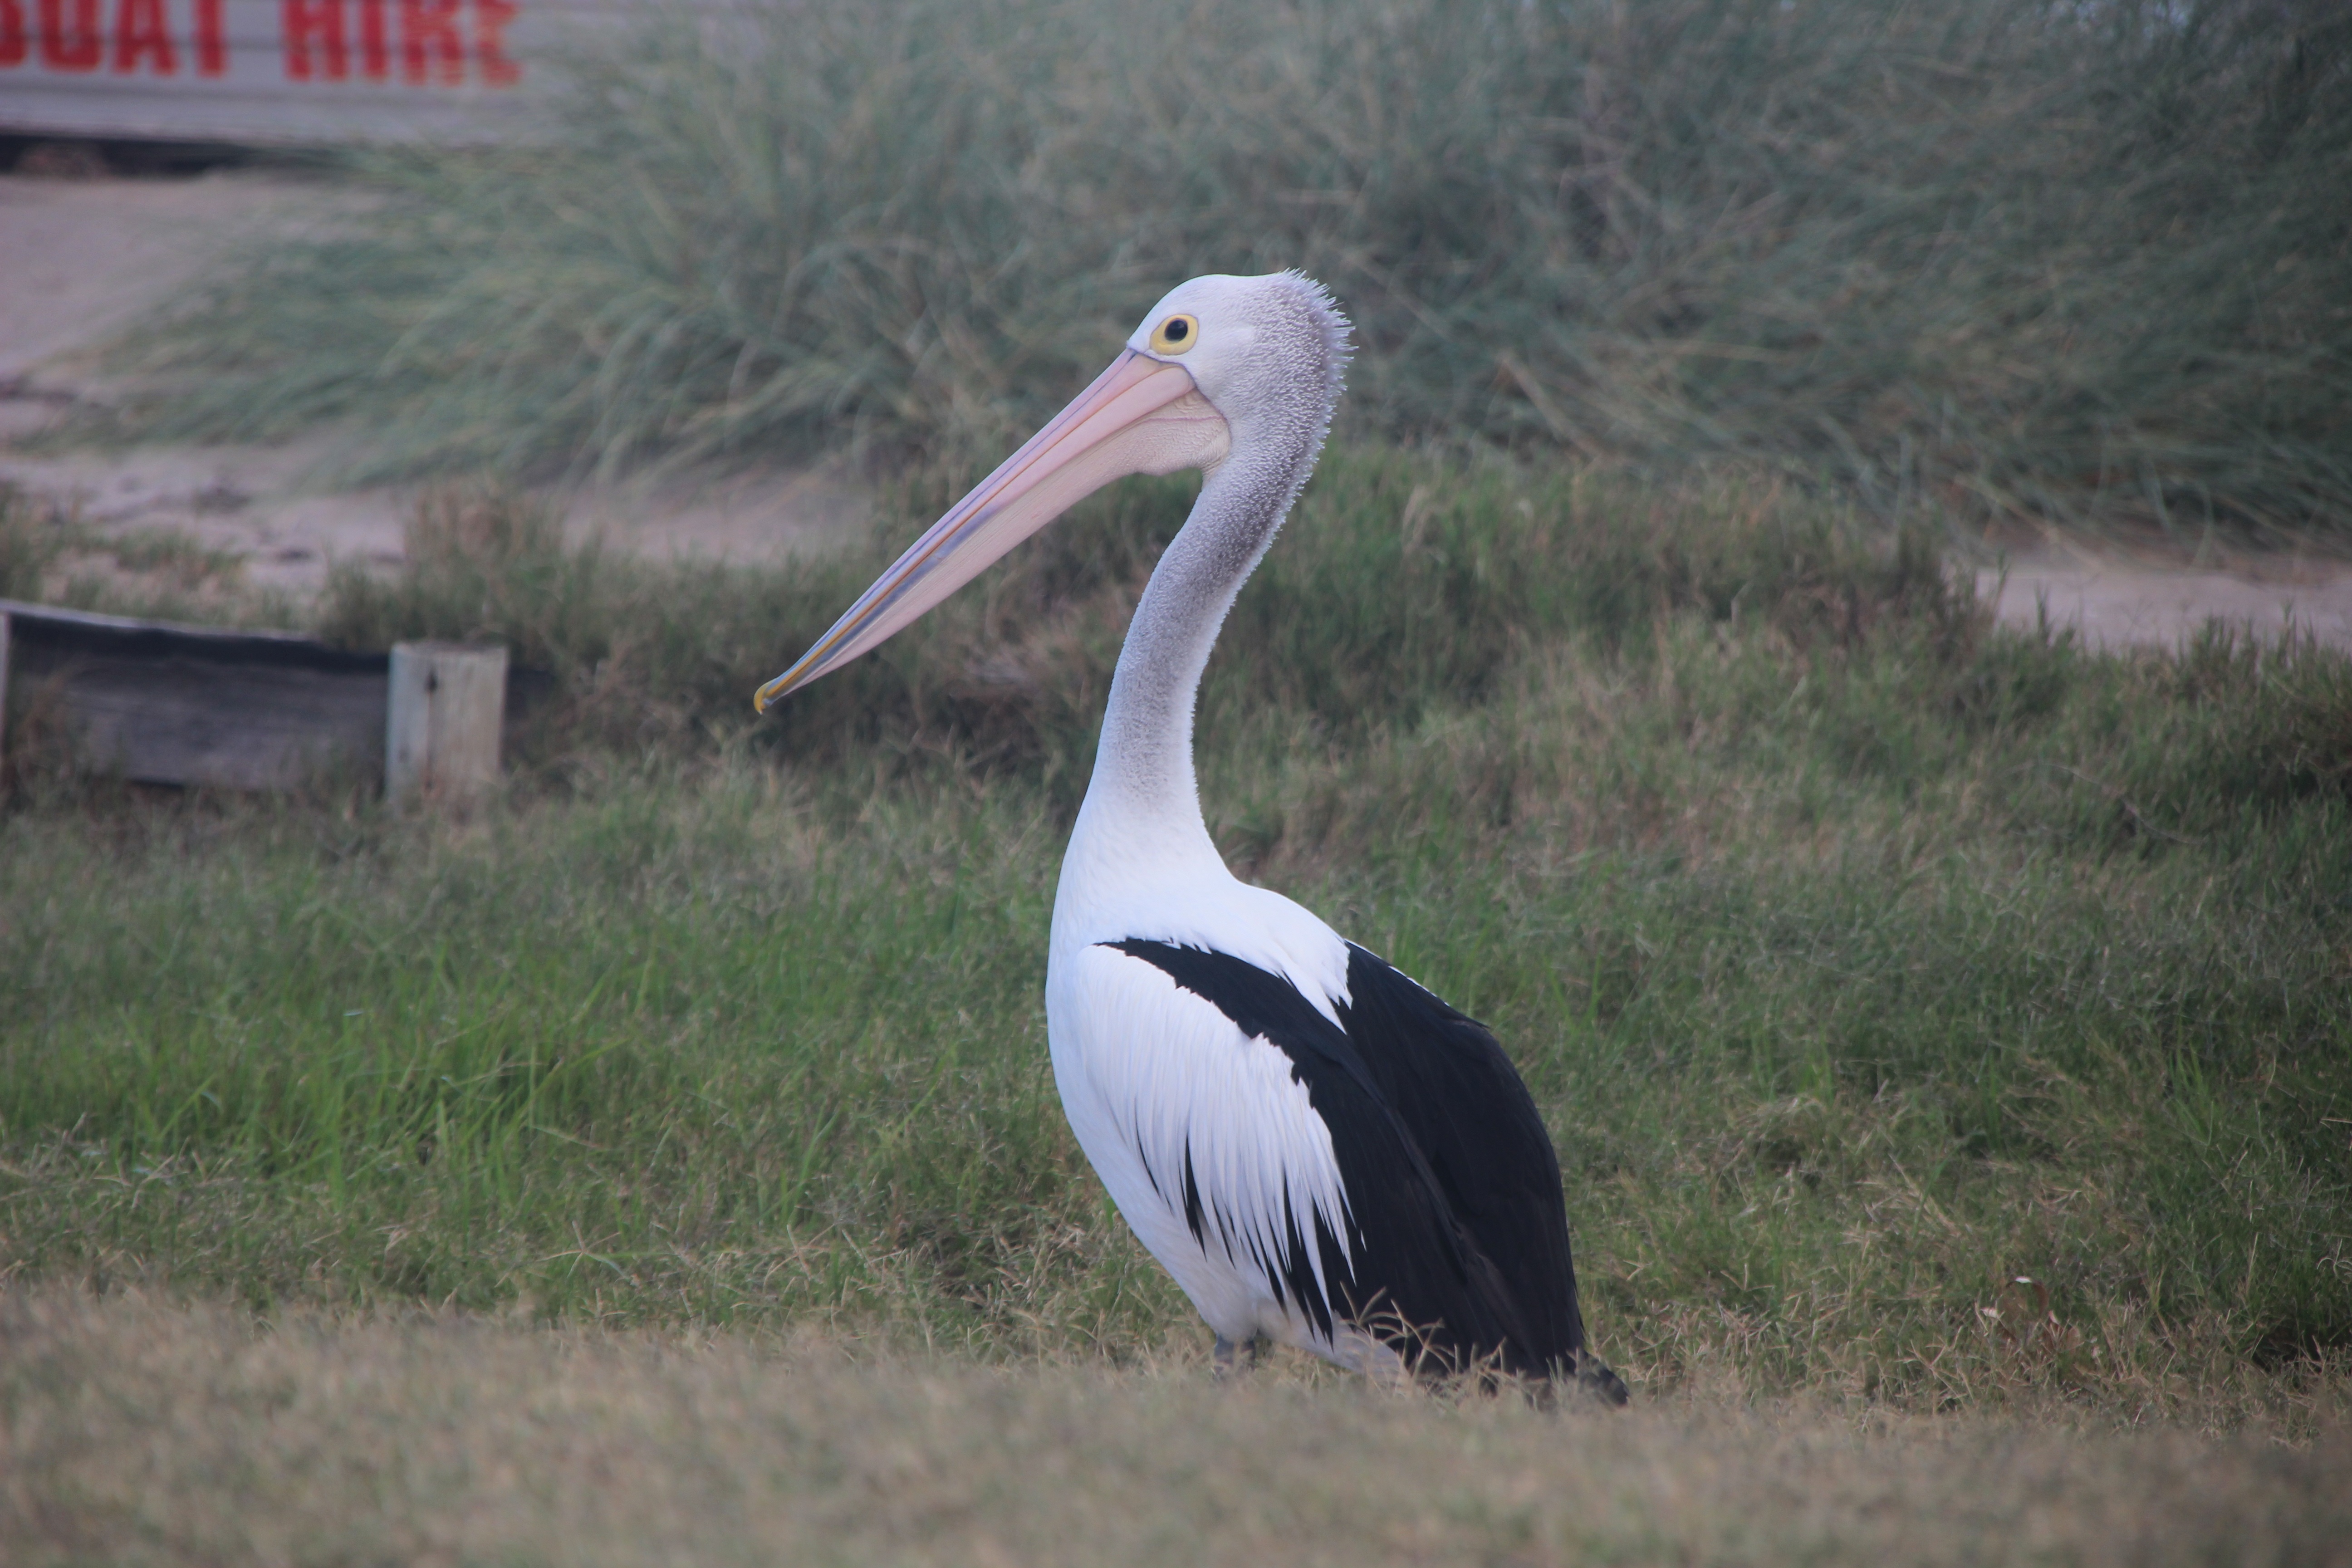
nature, bird, wing, pelican, seabird, wildlife, beak, fauna, stork, australia, animals, vertebrate, white stork, ciconiiformes